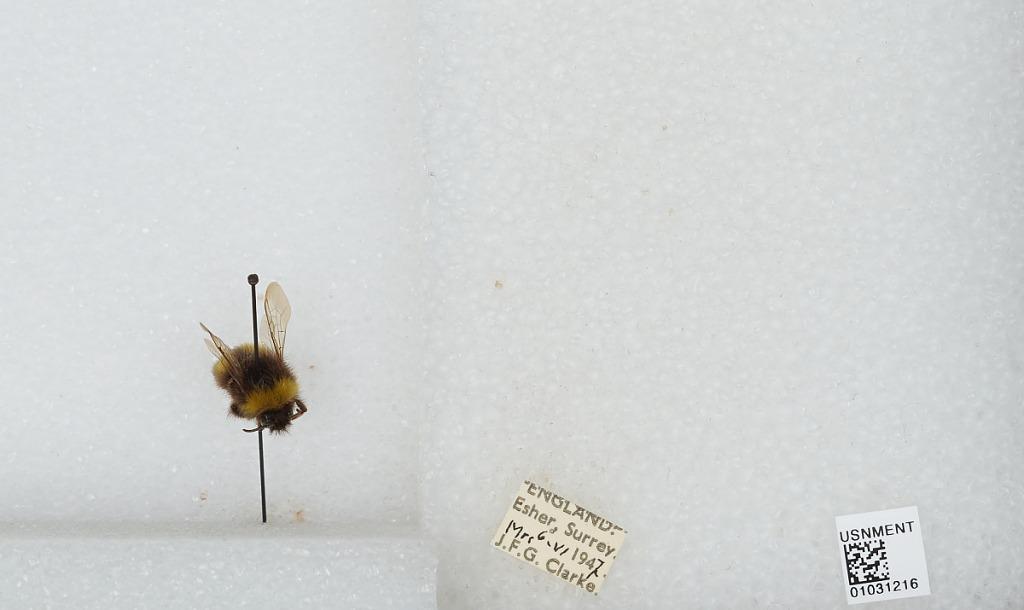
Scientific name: Bombus (Pyrobombus) pratorum (Linnaeus)
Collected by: J. Clarke
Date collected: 1947-6-6
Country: United Kingdom
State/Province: England
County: Surrey
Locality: Esher
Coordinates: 51.3691, -0.365